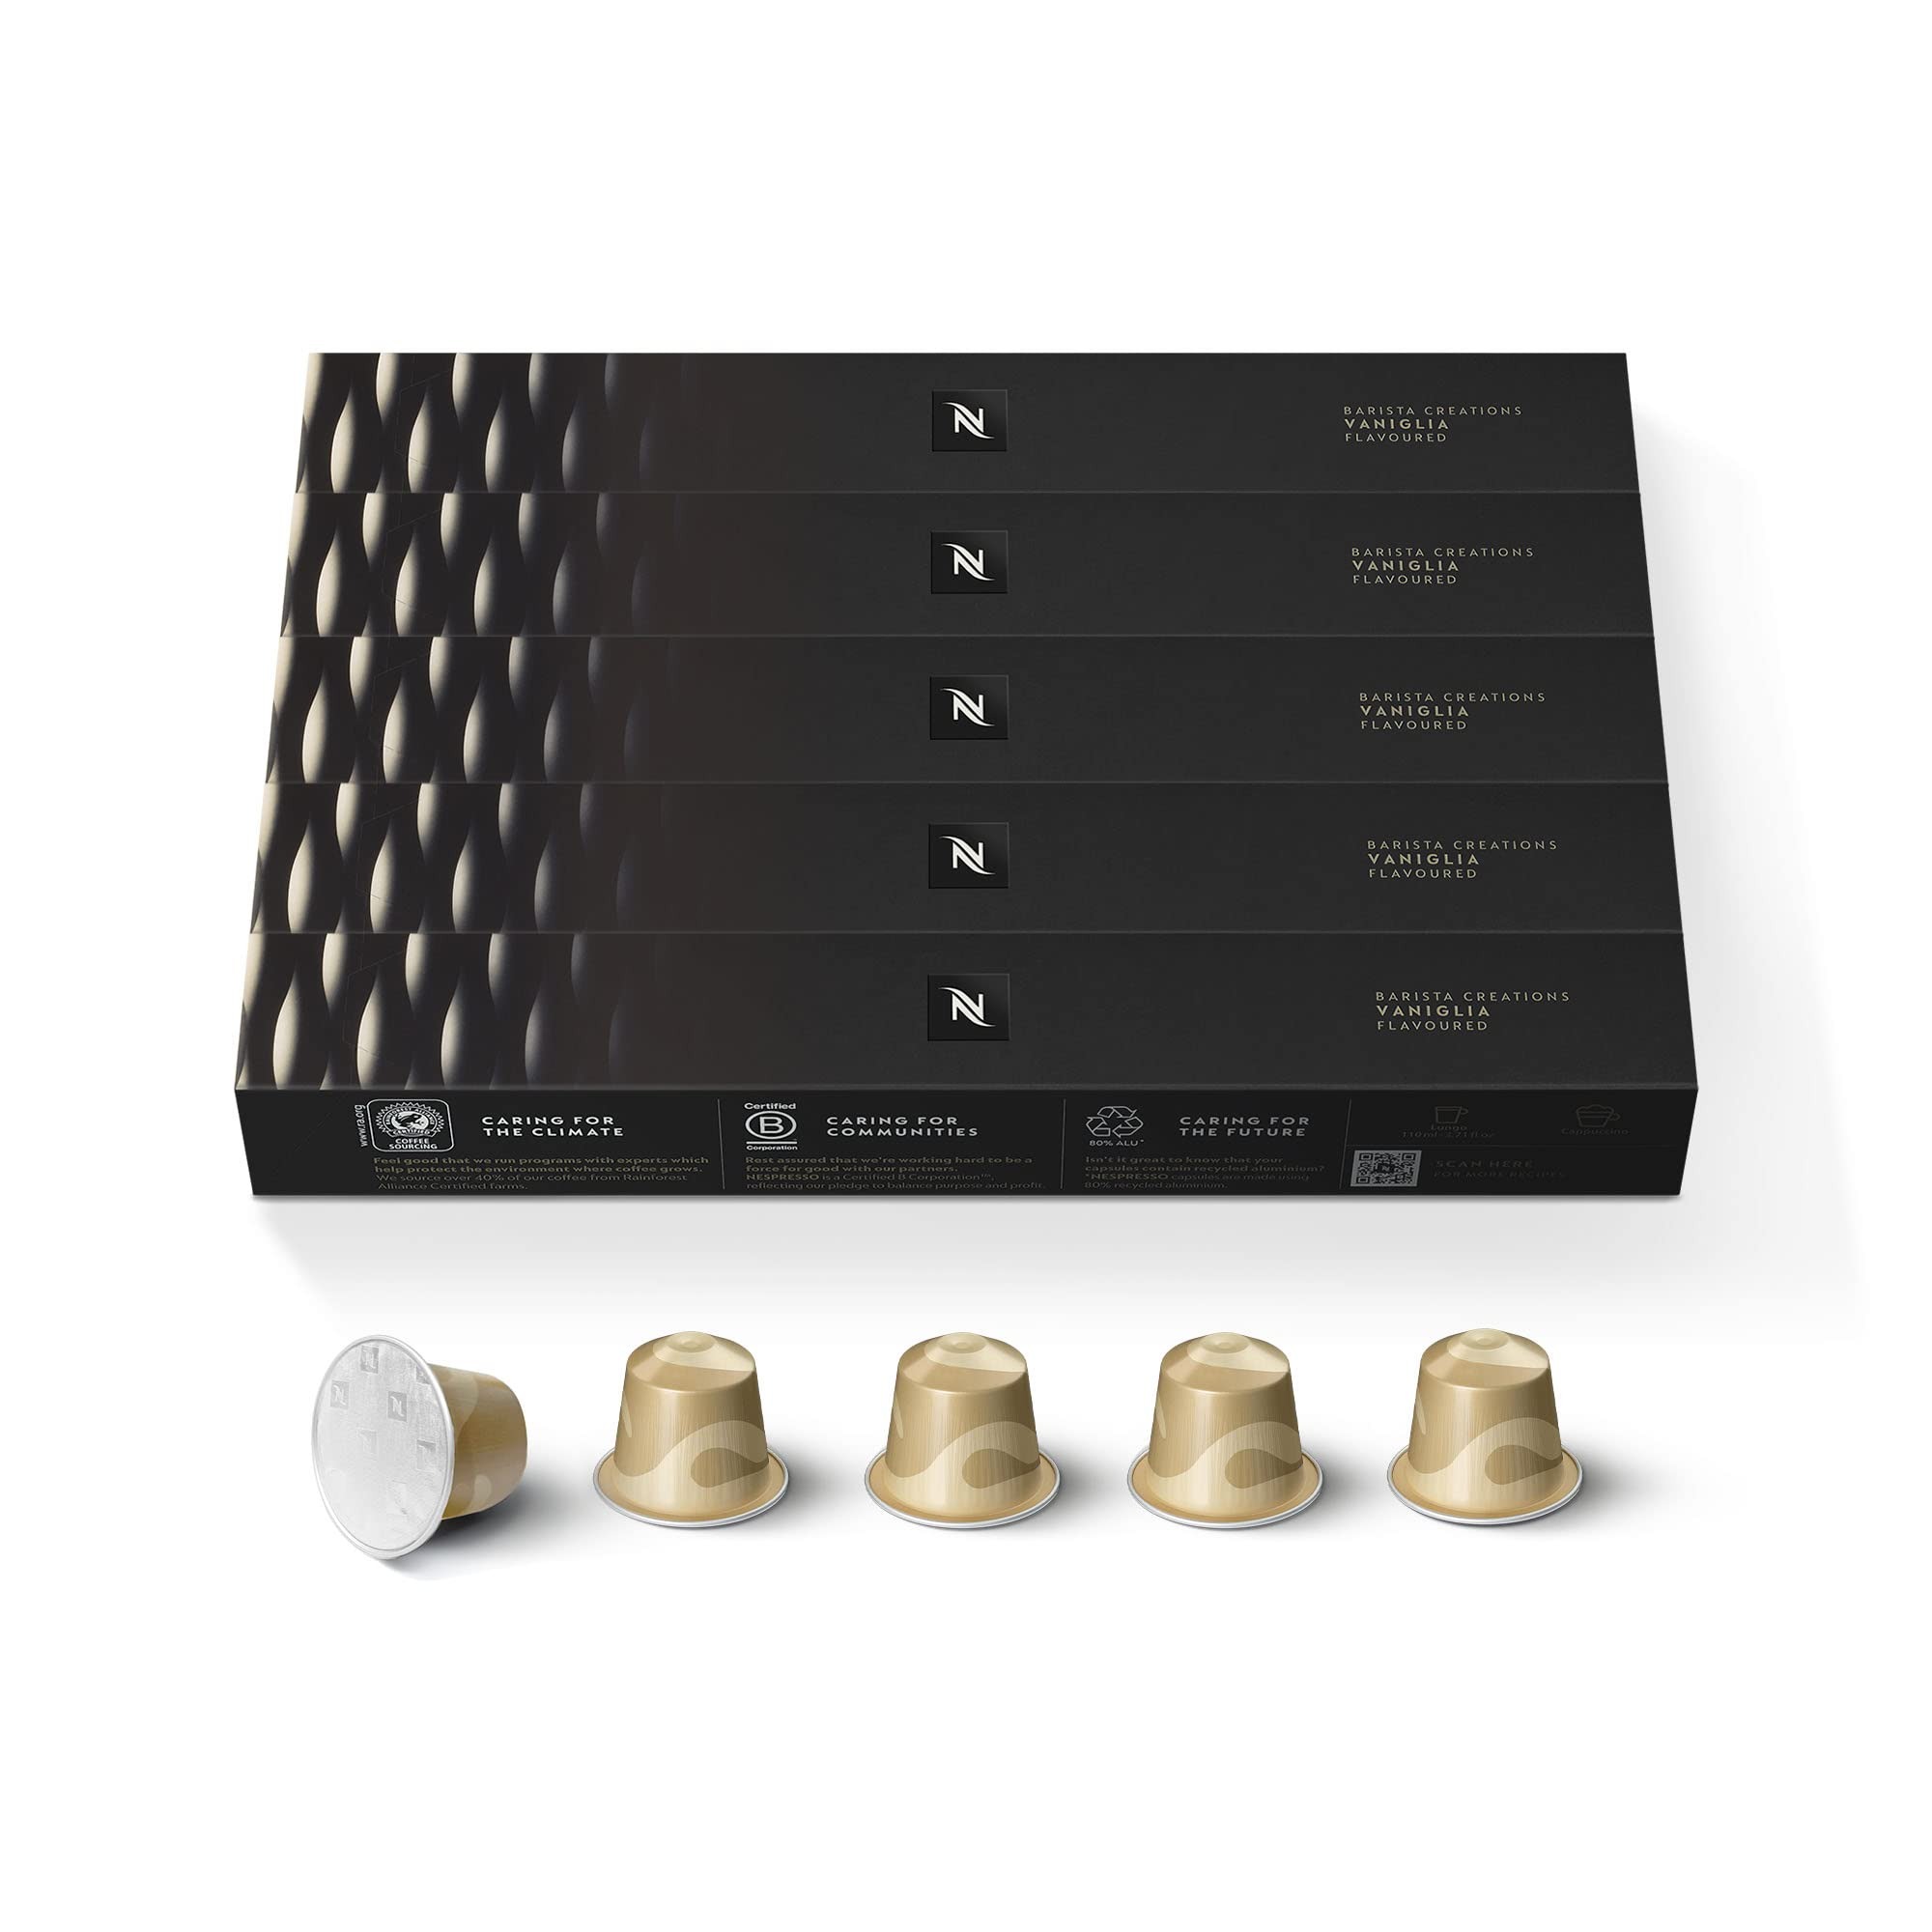
Item Name: Nespresso Capsules Original Line, Vaniglia, Medium Roast Espresso Coffee, 50 Count Espresso Coffee Pods
Bullet Point 1: SENSORIAL PROFILE: This flavored coffee blend delights with the classic vanilla flavor combined with sweet biscuit and cereal notes
Bullet Point 2: SAVOR WITH MILK: As a cappuccino, this Nespresso flavored coffee blend gains creaminess and develops more biscuity, caramel and nutty notes on top of its vanilla flavor
Bullet Point 3: SUSTAINABILITY FIRST: As a certified B oration, Nespresso meets the highest standards of verified social and environmental performance, joining a global movement using business a force for good and reviving lost coffees to fully recyclable capsules
Bullet Point 4: MACHINE COMPATIBILITY: Nespresso Original pods are not compatible with Vertuo Line machines
Value: 50.0
Unit: Count

Price: 47.5